I Was a Spy

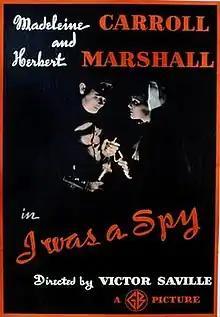
Theatrical release poster

I Was a Spy is a 1933 British thriller film directed by Victor Saville and produced by Michael Balcon. It stars Madeleine Carroll as Marthe Cnockaert, Herbert Marshall, and Conrad Veidt. Based on the 1932 memoir "I Was a Spy" by Marthe Cnockaert, the film is about her experiences as a Belgian woman who nursed German soldiers during World War I while passing intelligence to the British. The film was produced by Gaumont British Picture Corporation with Woolf & Freedman Film Service and Fox Film Corporation distributing in the United Kingdom and the United States respectively.